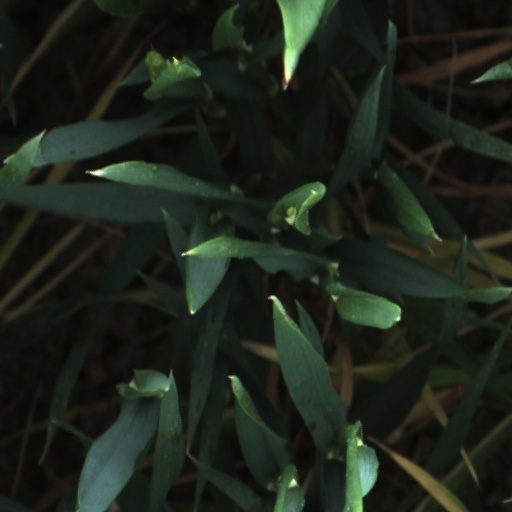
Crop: wheat